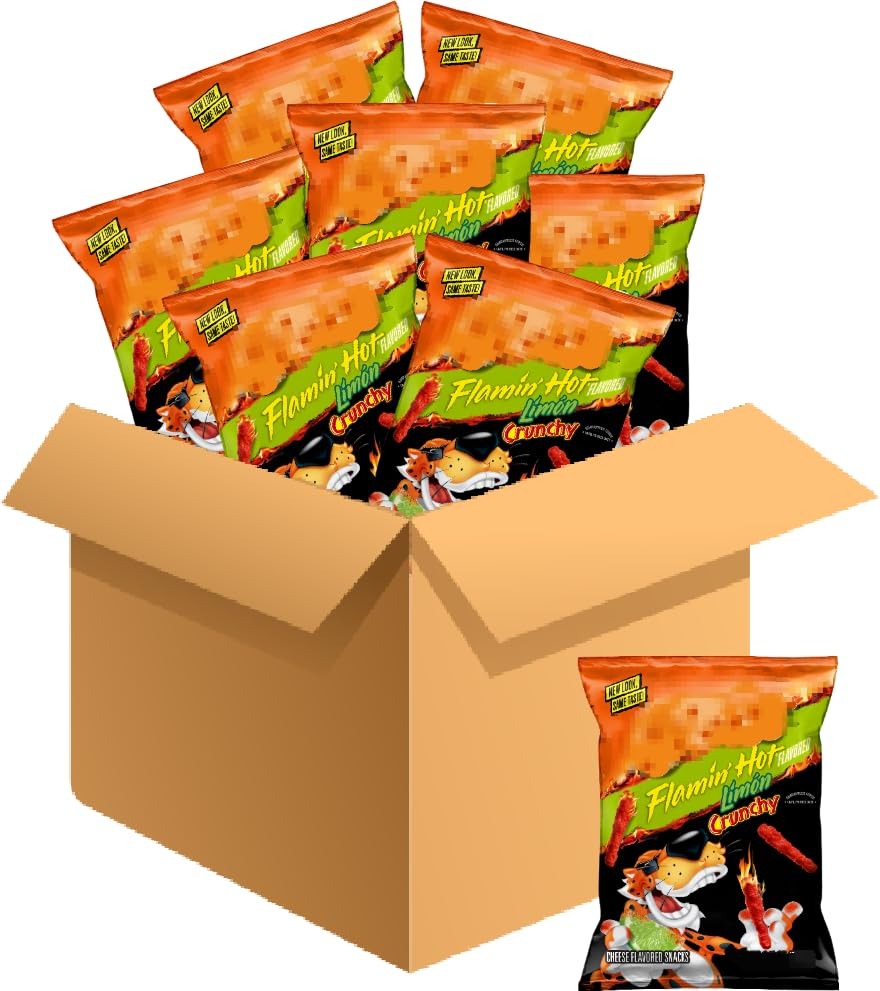
Item Name: Flamin Hot Limon Crunchy Cheese Flavored Snacks, 2 ounce (Pack of 8)
Bullet Point 1: Multi-pack for safe snacking
Bullet Point 2: Pack of 8
Bullet Point 3: 2 ounce bags
Product Description: Hot, spicy flavor that leaves a zesty zing on your tongue. Crunchy Flamin' Hot Limón Cheese Flavored Snacks are full of flavor and made with real cheese.
Value: 16.0
Unit: Ounce

Price: 14.88